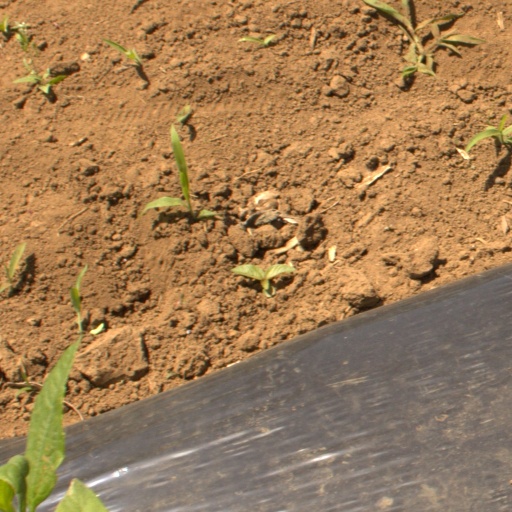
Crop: Jerusalem artichoke